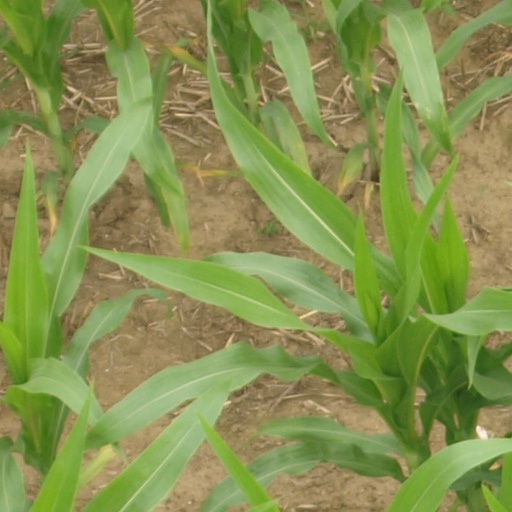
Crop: maize; corn